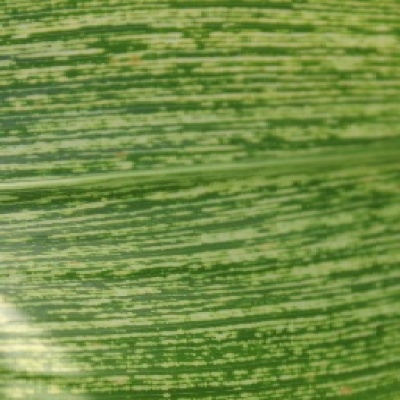
Label: Corn_(Maize)___Maize_Streak_Virus